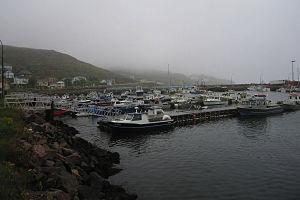
La rade de Saint-Pierre est une rade située à Saint-Pierre-et-Miquelon, en France d'outre-mer.